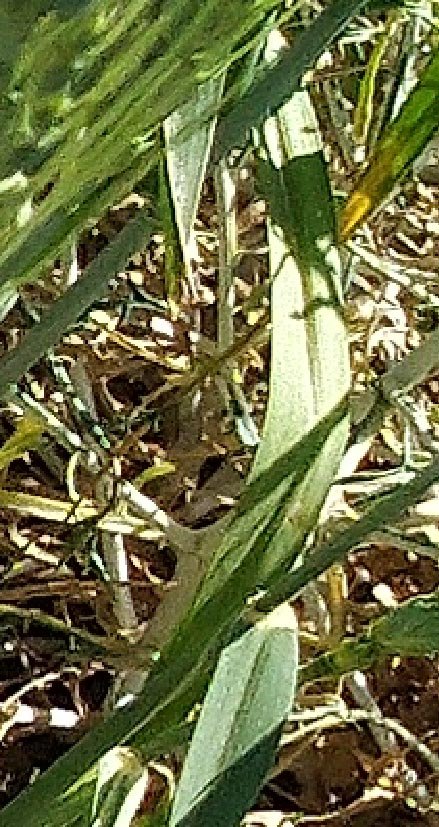
Label: Wheat___Healthy